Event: Nepal Earthquake
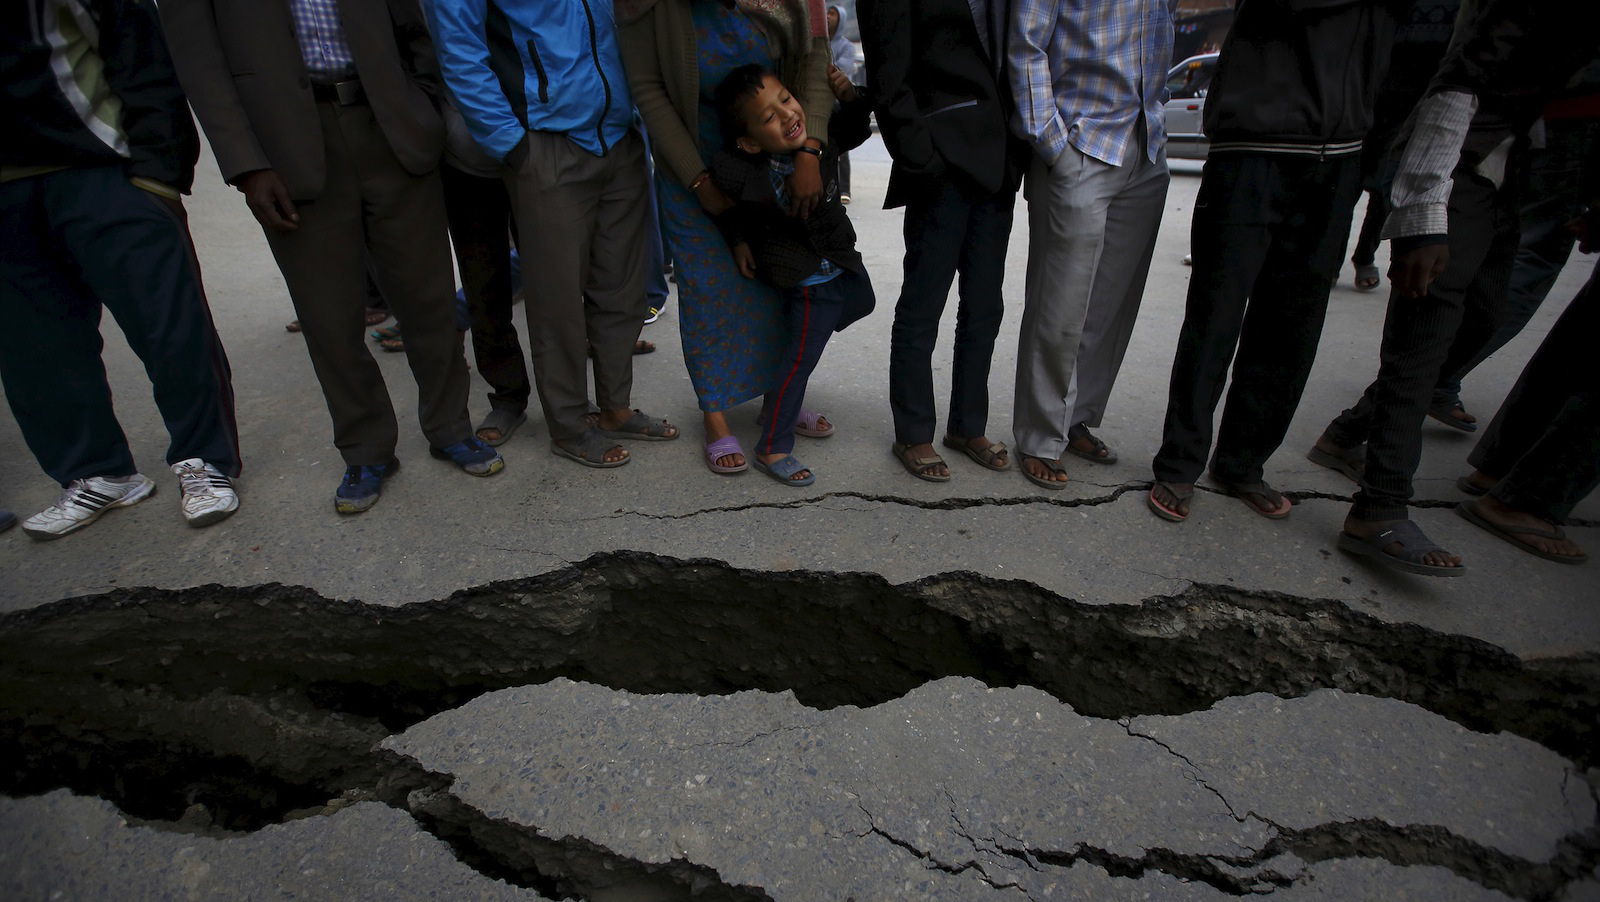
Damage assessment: damage